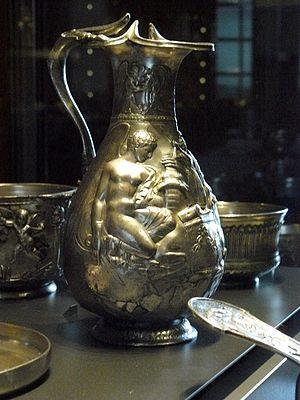
Oenochoé du trésor de Boscoreale - Vase à vin en argent décors repoussé, traces de dorure, fin du Ier siècle ap. J.C. - Hauteur environ 25 cm. Musée du Louvre, Inv. n° BJ 1899
Le département des antiquités grecques, étrusques et romaines du Louvre est l'un des huit départements du musée du Louvre. Il abrite une des plus grandes et des plus célèbres collections d'art antique du monde, avec des chefs d'œuvre universellement renommés, et renferme également la plus grande collection mondiale de céramique grecque.
Le trésor de Boscoreale est un ensemble de plus d'une centaine de pièces de vaisselle, objets de toilette et bijoux, essentiellement en argent, découverts en 1895 dans les vestiges d'une ancienne villa de Boscoreale, près de Pompéi. Il est conservé au musée du Louvre à Paris. Cet ensemble est un témoin de la qualité de l'orfèvrerie romaine du Iᵉʳ siècle.